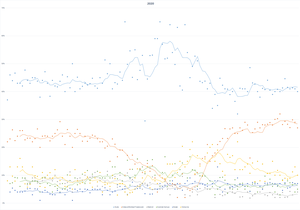
L’élection présidentielle polonaise de 2020, septième élection présidentielle de la Troisième République, a lieu les 28 juin et 12 juillet 2020 afin d'élire le président de la république de Pologne pour un mandat de cinq ans.